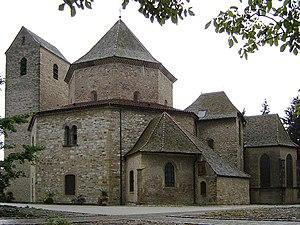
Abbatiale romane de plan octogonal d'Ottmarsheim (Haut-Rhin, Alsace, France), réplique de la cathédrale carolingienne d'Aix-la-Chapelle (vue depuis le Sud-Est). Consacrée par le pape Léon IX en 1049.
Cet article recense les timbres de France émis en 2000 par La Poste.